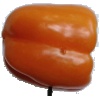
Label: orange_pepper